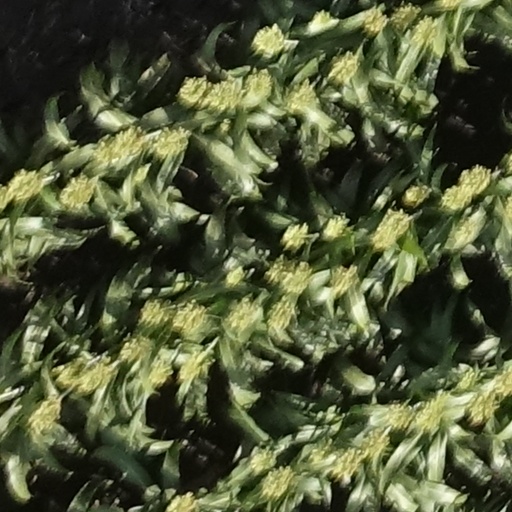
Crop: sorghum